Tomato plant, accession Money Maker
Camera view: tilt-top (135 deg); turntable rotation: 180 degrees
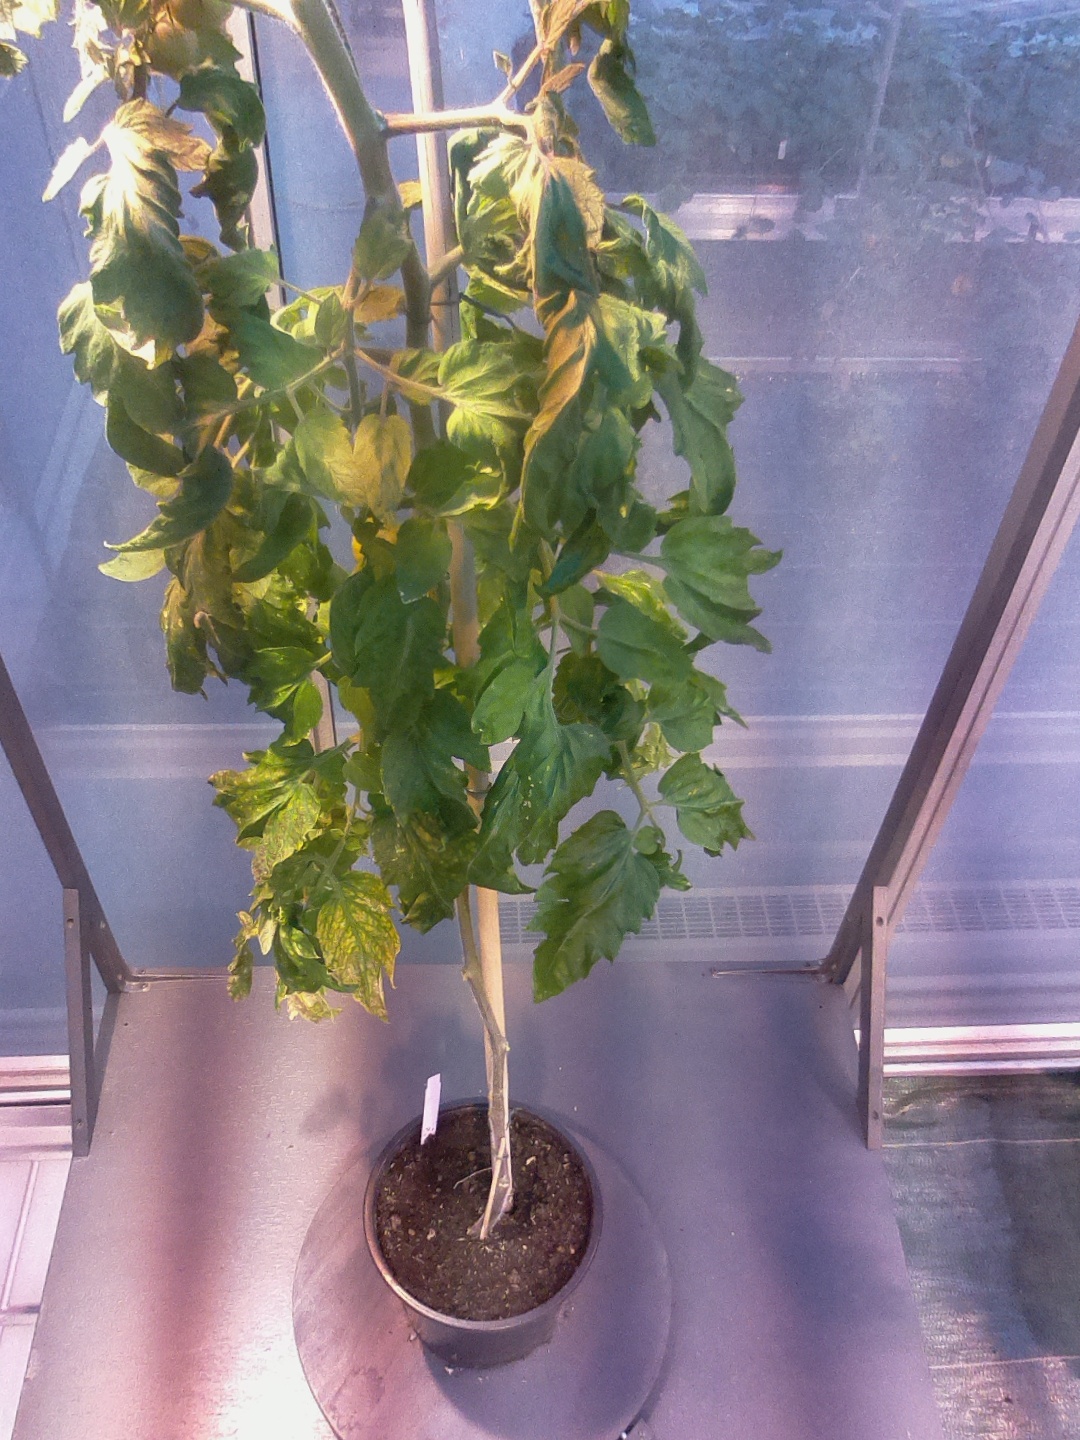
BBCH growth stage 75: 50%-60% of final fruit size